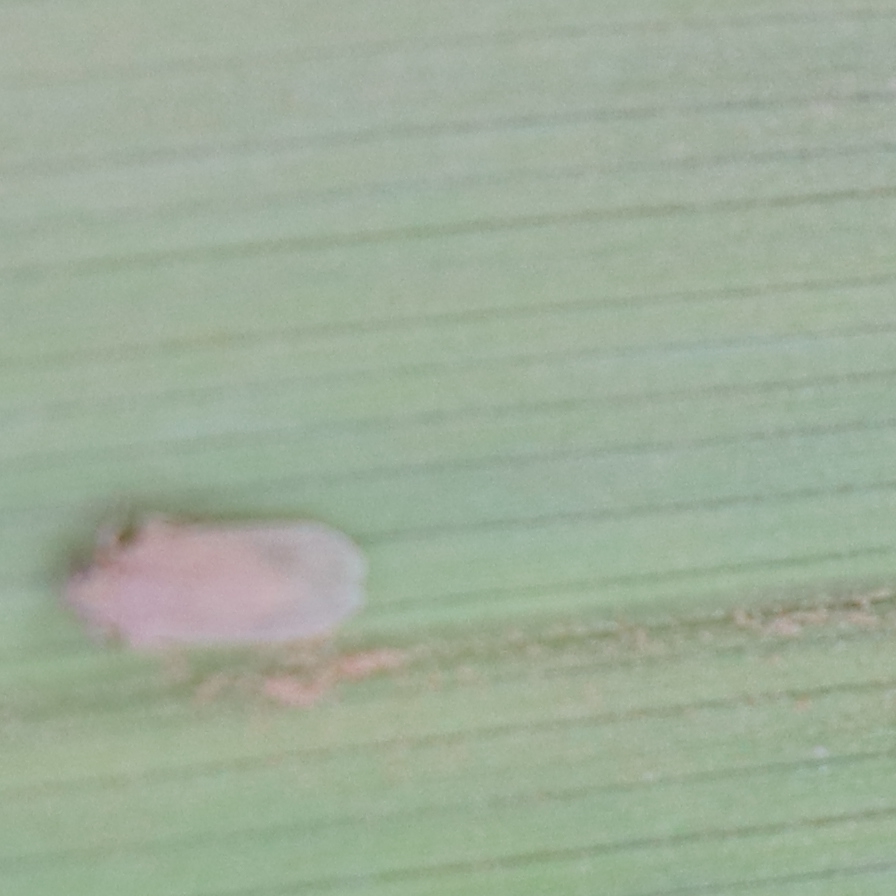
Label: Bug